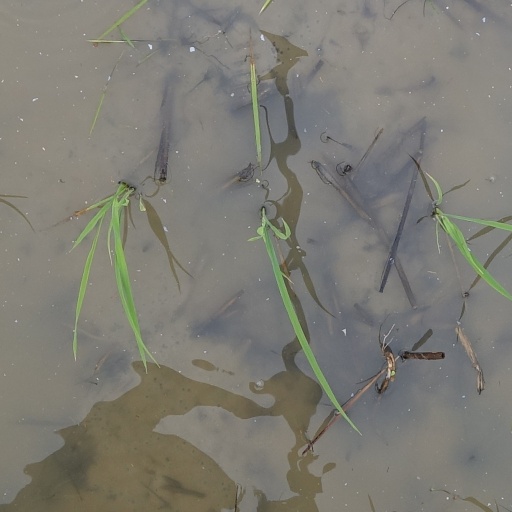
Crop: rice